Francesco Saverio Merlino

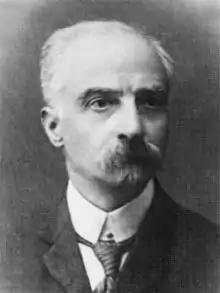

Francesco Saverio Merlino (9 September 1856 – 30 June 1930) was an Italian lawyer, anarchist activist and theorist of libertarian socialism.